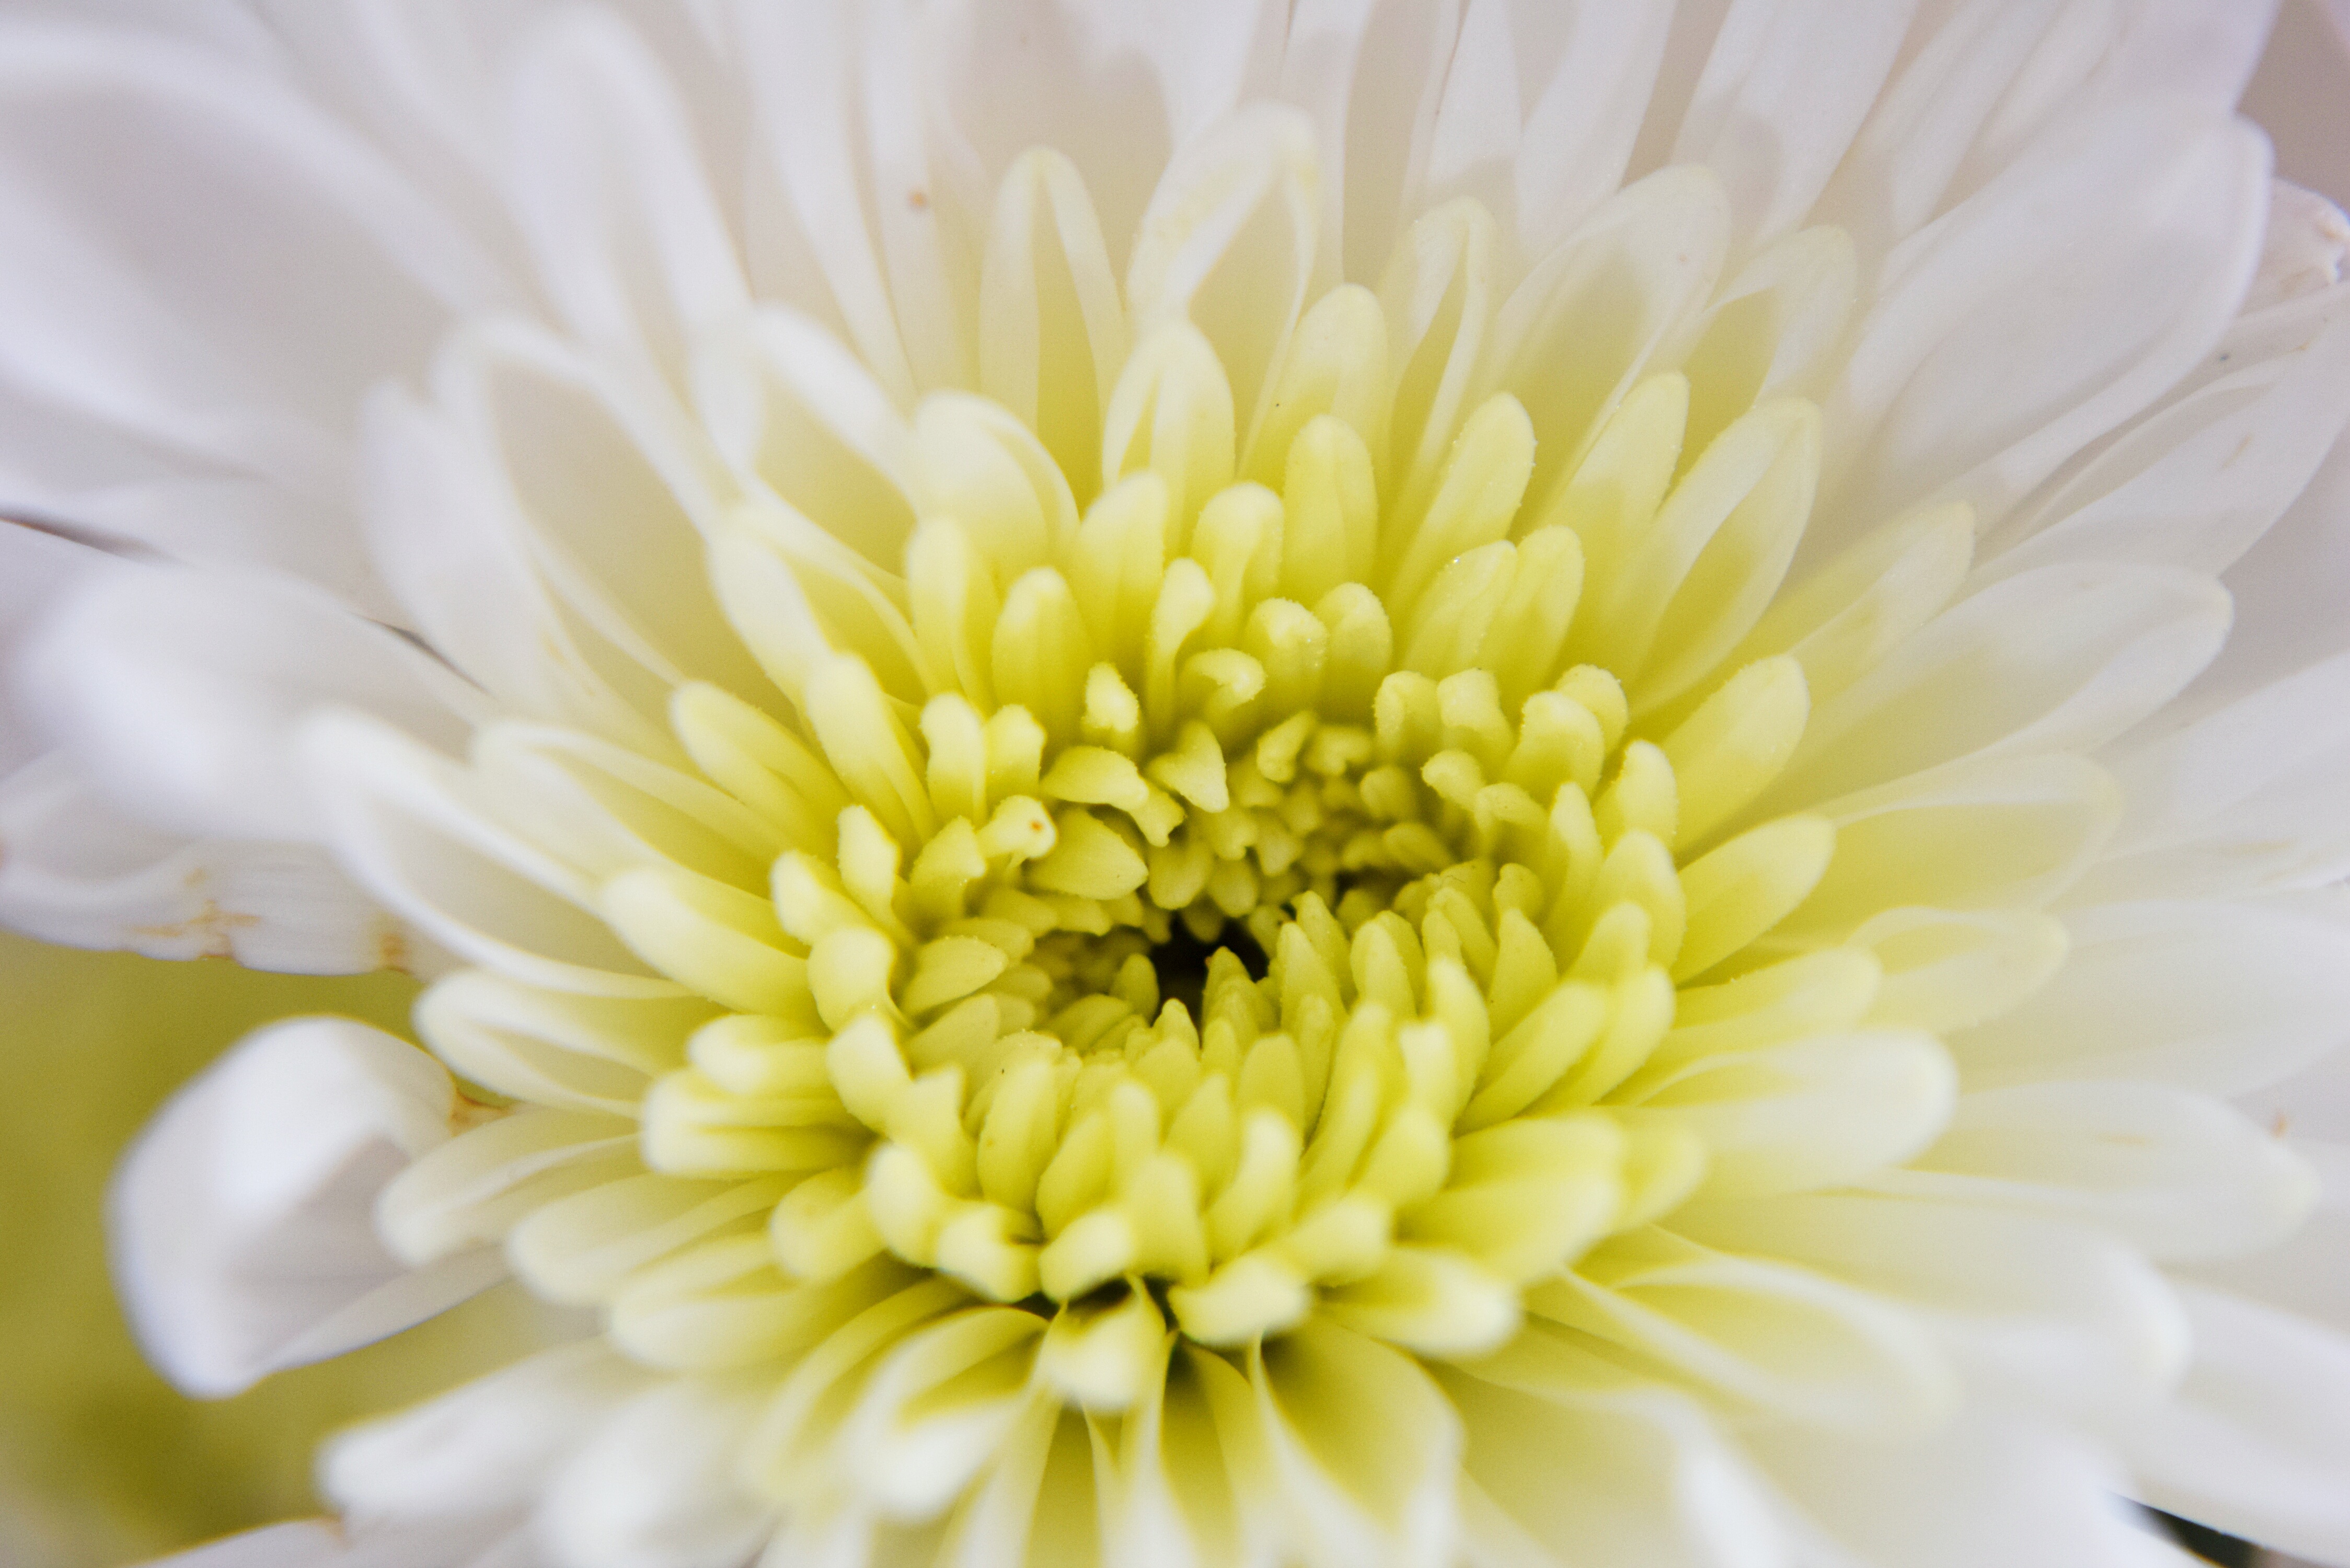
blossom, plant, white, photography, flower, petal, summer, daisy, green, macro, yellow, flora, close up, gerbera, macro photography, flowering plant, daisy family, oxeye daisy, plant stem, land plant, chrysanths